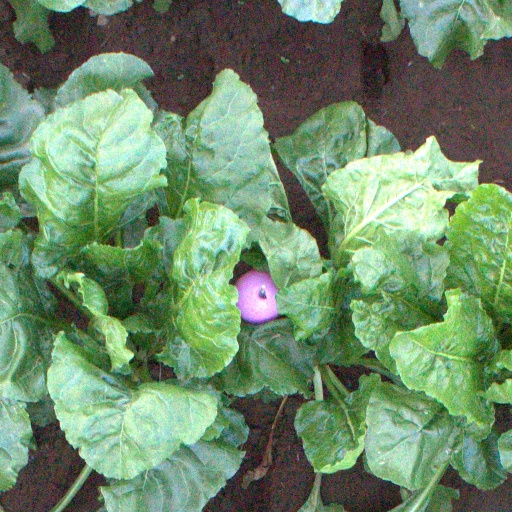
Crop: sugar beet